Nashville Municipal Auditorium

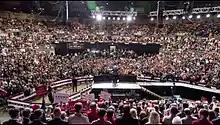
Donald Trump rally on March 15, 2017

President Donald Trump appeared on March 15, 2017, for a rally and speech. According to a public address announcement in the venue, thousands more were unable to attend leaving empty seats in the upper level. This announcement was highly controversial as there was no evidence the upper level tickets were ever sold.